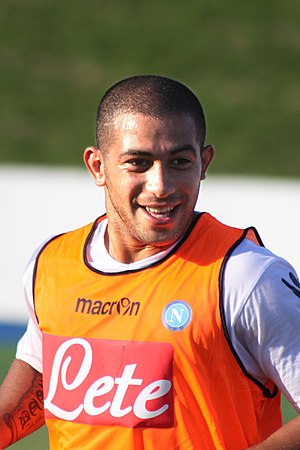
Walter Gargano
Walter Alejandro Gargano Guevara er en uruguayansk fodboldspiller, der spiller som defensiv midtbanespiller hos Peñarol i hjemlandet. Tidligere har han optrådt for Danubio F.C., samt i Italien for Napoli, Parma og Inter og Monterrey i Mexico.